Sigal Shachmon

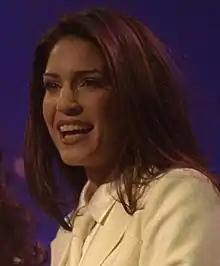

Sigal Shachmon (born 13 June 1971) is an Israeli model, actress and television presenter.